Michael Tyllesen

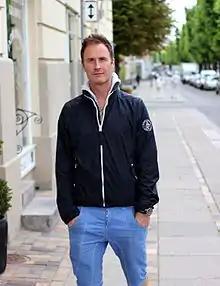

Michael Johannes Malmin Tyllesen (born 27 August 1973) is a Danish former competitive figure skater. He is the 1997 Skate Canada International bronze medalist, a two-time Piruetten champion, and a two-time Nordic champion.